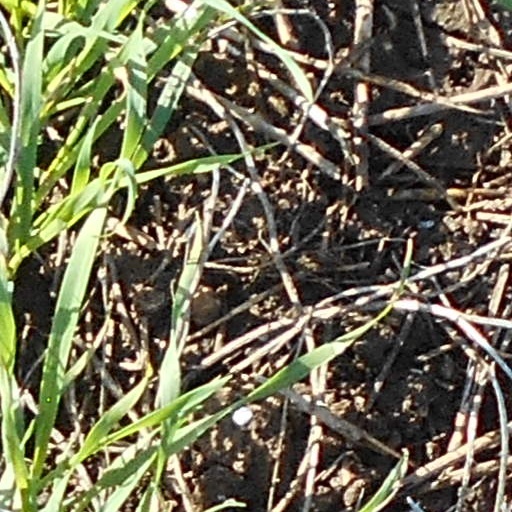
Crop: wheat